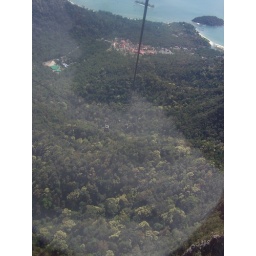
view from our cable car going down. they say the longest span in the world, scary